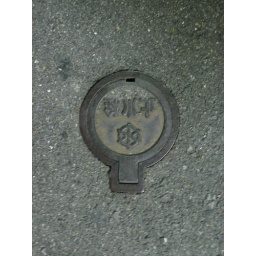
all the manhole covers and utility access plates in the street were decorated. This one is kind of plain.